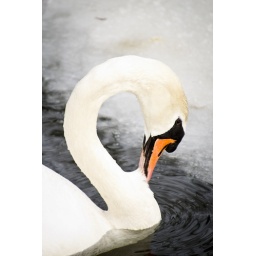
swan at the duck pond in front of avalon park. stony brook, ny